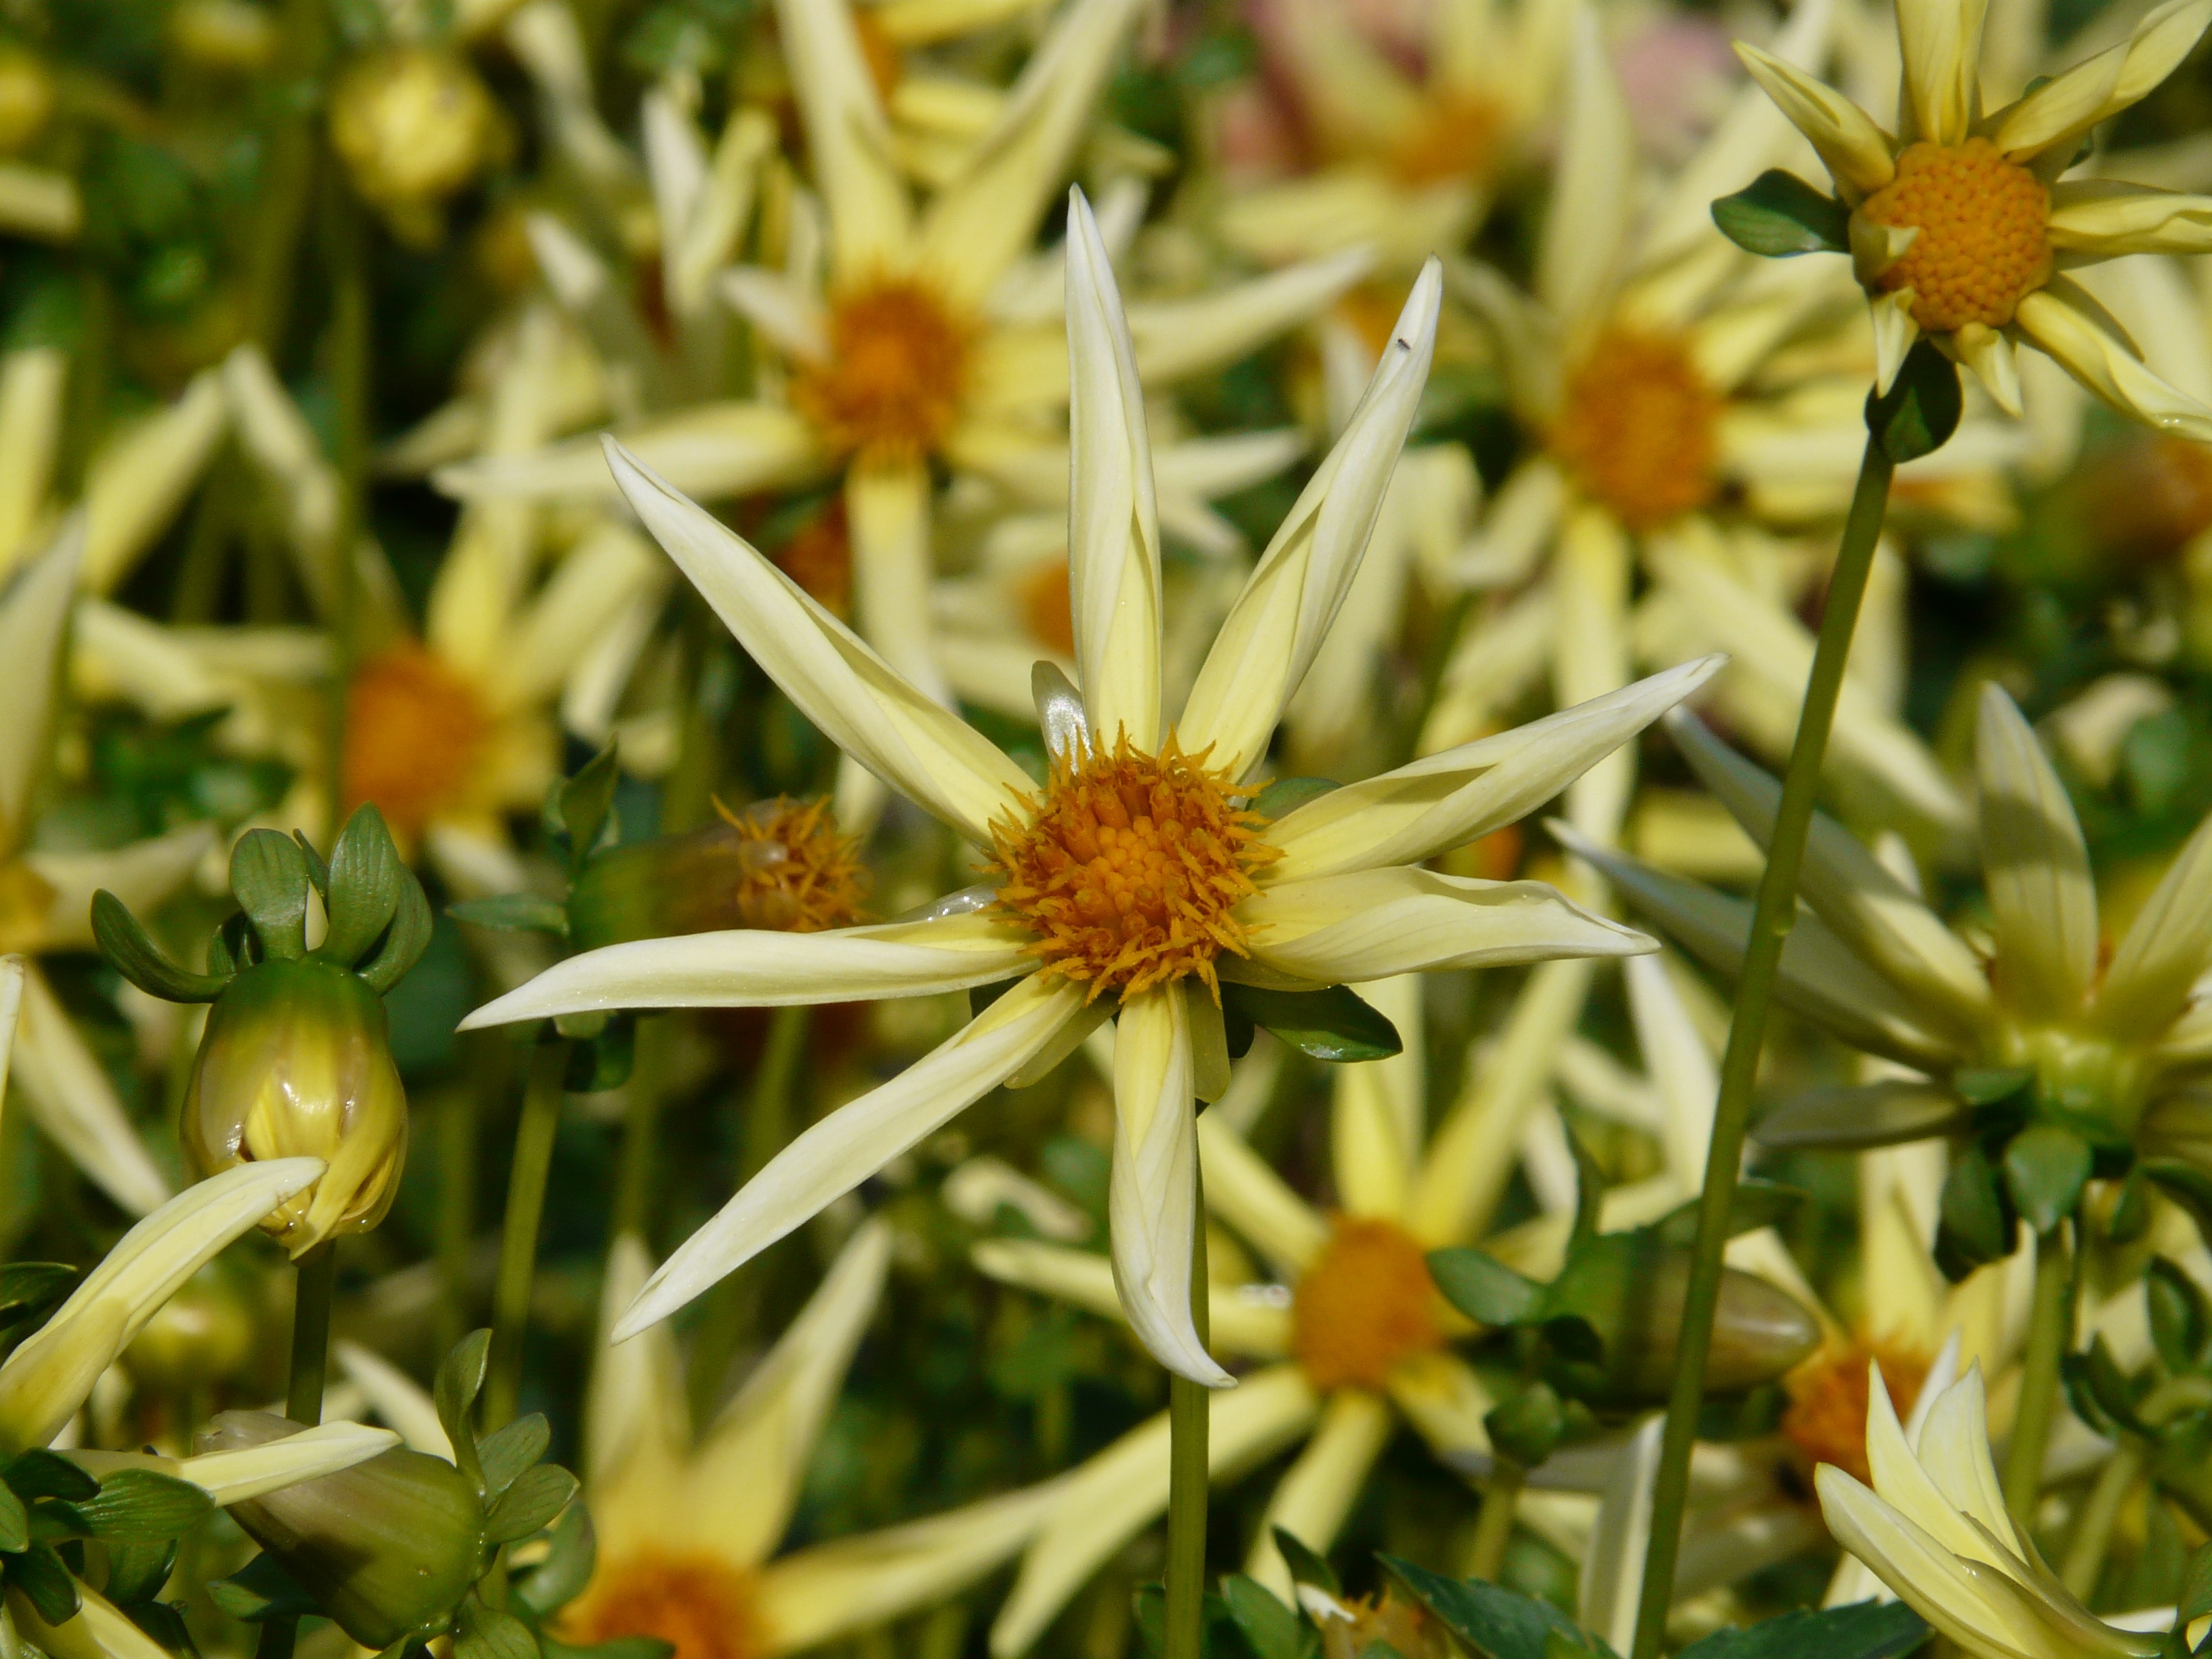
nature, plant, meadow, flower, daisy, botany, yellow, flora, wildflower, dahlia, asteraceae, dahlia garden, composites, macro photography, flowering plant, hortensis, daisy family, land plant, marguerite daisy